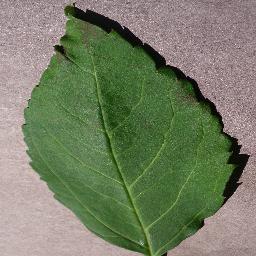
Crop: cherry
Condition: (including_sour)_healthy